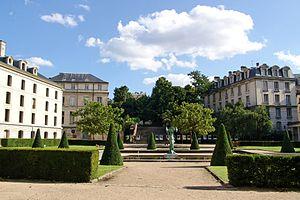
Olry Terquem, né à Metz le 16 juin 1782 et mort le 6 mai 1862 dans le 14ᵉ arrondissement de Paris, est un mathématicien et polémiste français. Il est également le précurseur d'un judaïsme libéral et réformiste en France.